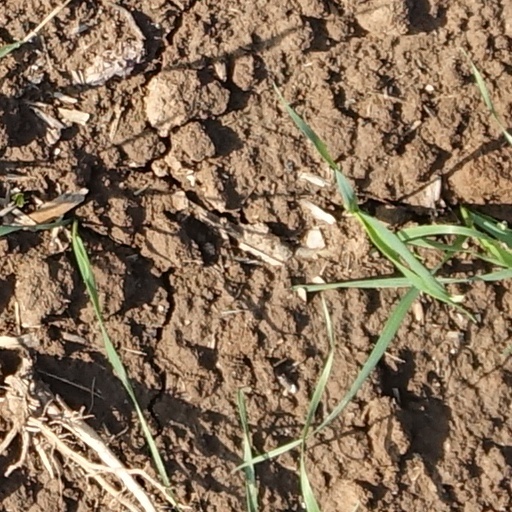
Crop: wheat